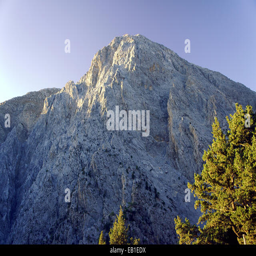
rocky sewn on the island